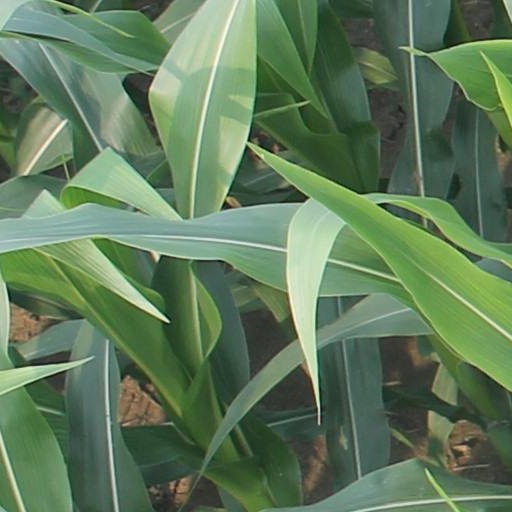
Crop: maize; corn